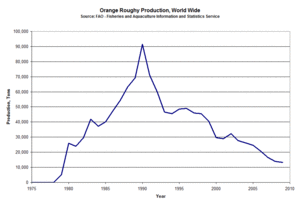
L'hoplostèthe orange, hoplostèthe rouge ou poisson-montre est une espèce de poissons de la famille des Trachichthyidae. L'hoplostèthe orange vit dans tous les océans entre 900 et 1 800 m de profondeur. Il a une longévité potentielle d'au moins 149 ans et il n'atteint sa maturité sexuelle qu'entre 20 et 30 ans. Avec une longueur maximale de 75 cm pour 7 kg, c'est le plus grand de sa famille.